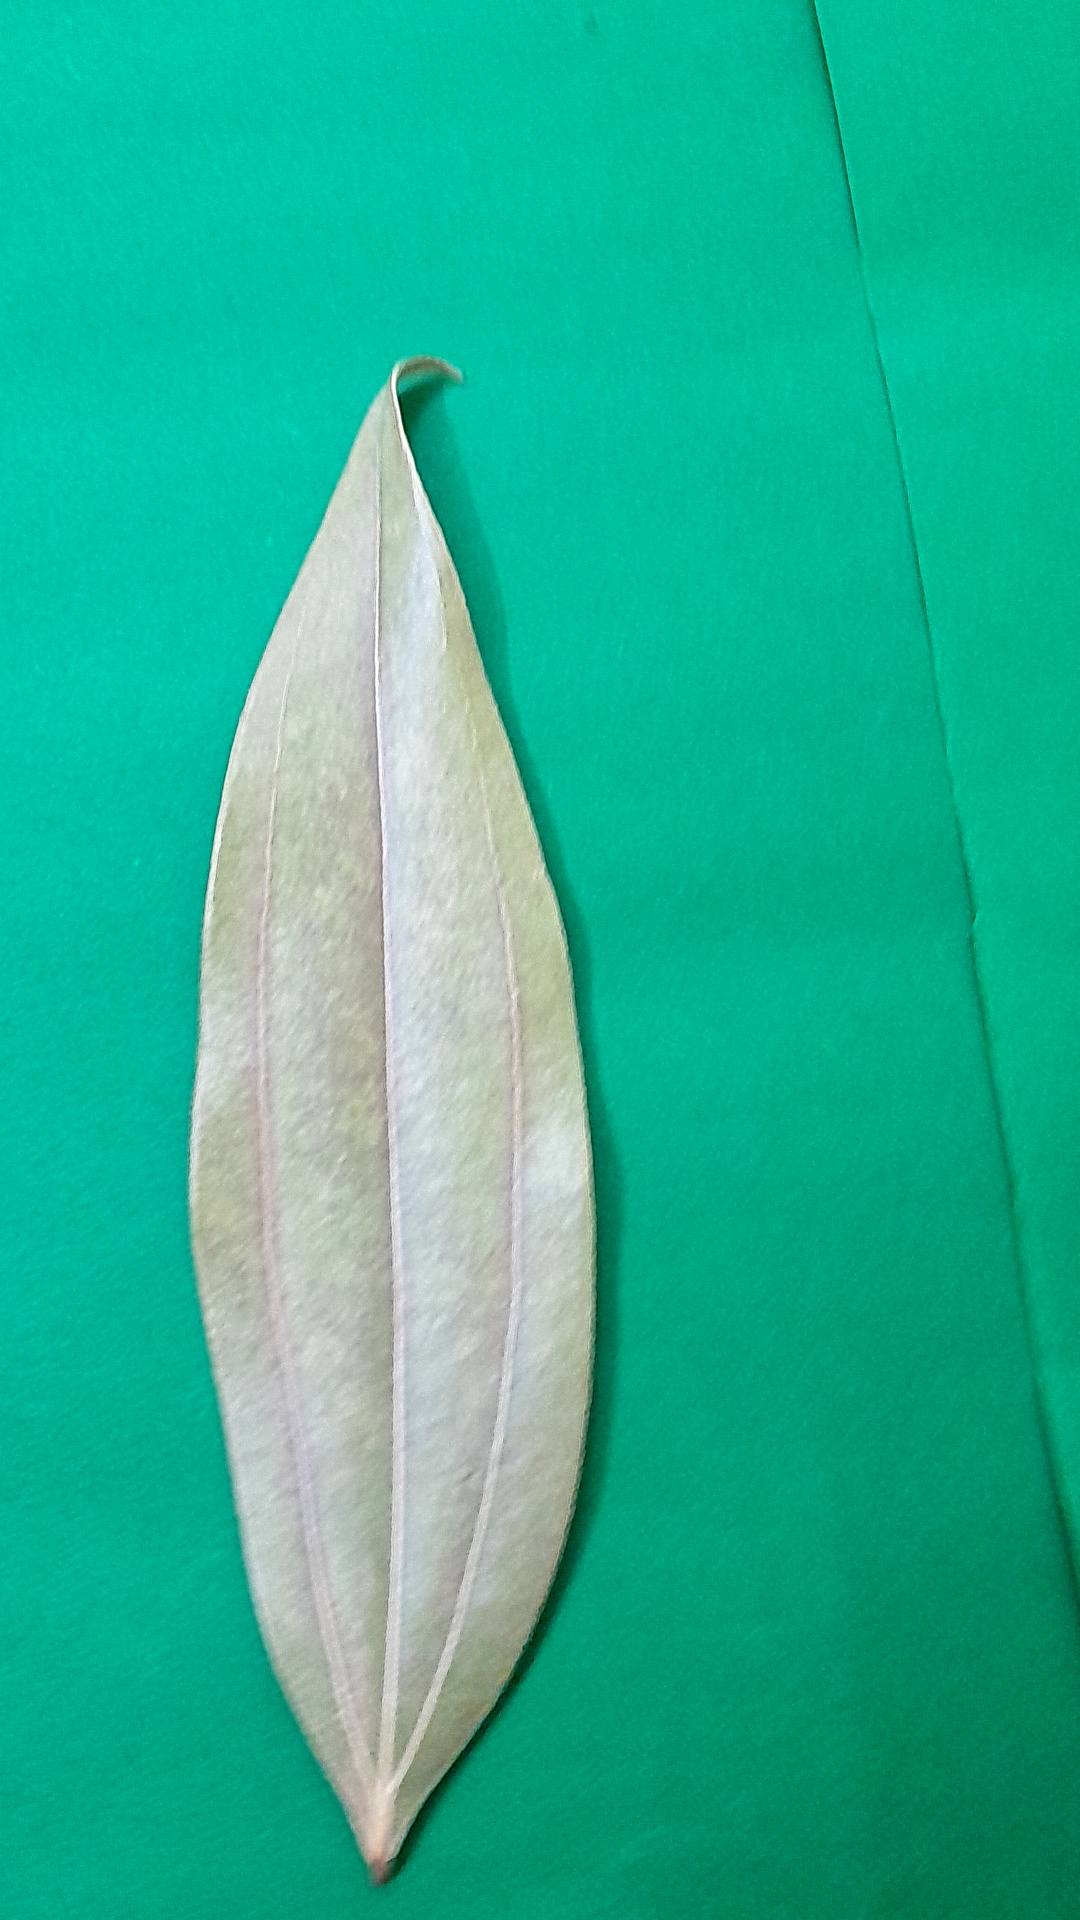
Label: Dry Leaf